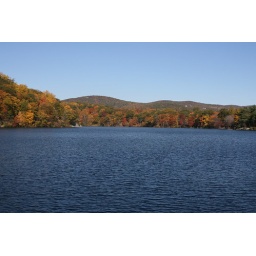
lake in bear mountain